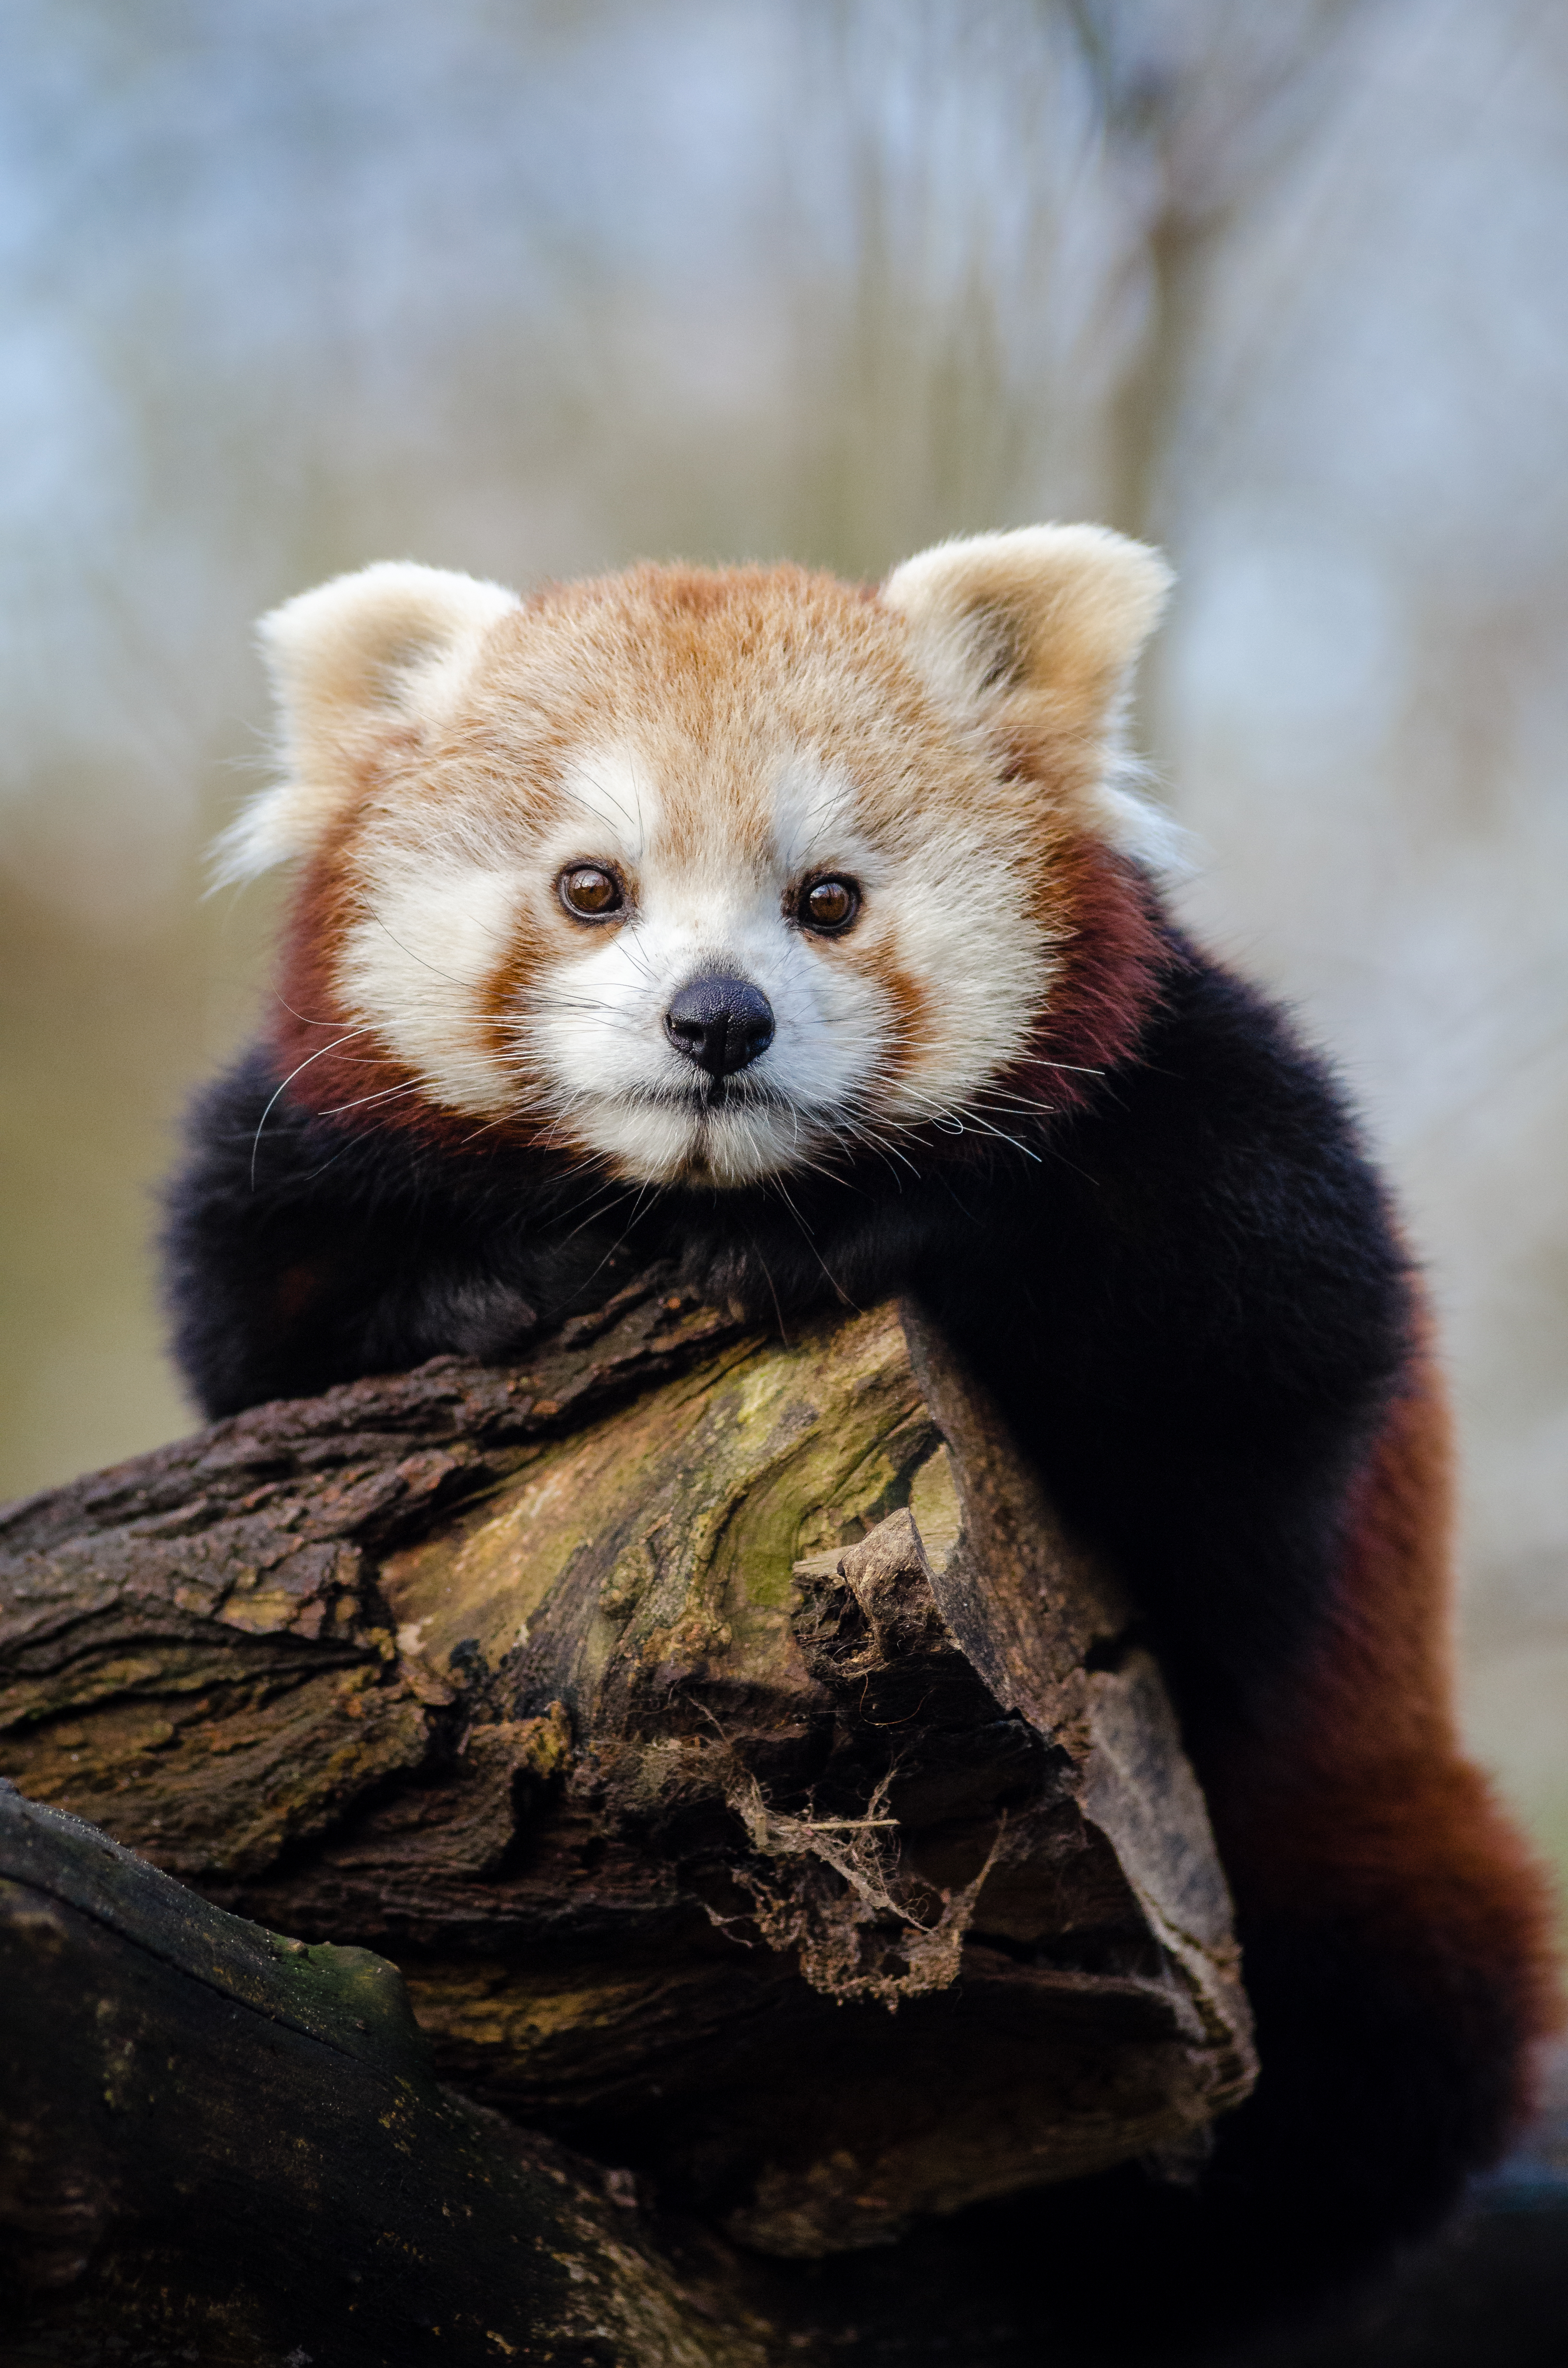
tree, nature, cold, winter, bokeh, vintage, sweet, feet, animal, cute, female, bear, wildlife, zoo, fur, orange, young, green, high, red, foot, mammal, nikon, fauna, red panda, panda, 2015, face, nose, whiskers, paw, tail, animals, ears, endangered, vertebrate, germany, deutschland, natur, paws, tier, iso, fell, gesicht, baum, adorable, bamboo, d7000, roter, kleiner, niedlich, sues, suess, species, bedrohte, tierart, tierpark, weiblich, jungtier, jung, ohren, schwanz, nase, bedroht, ailurus, fulgens, mozilla, firefox, wochenende, weekend, kalt, gr n, sus